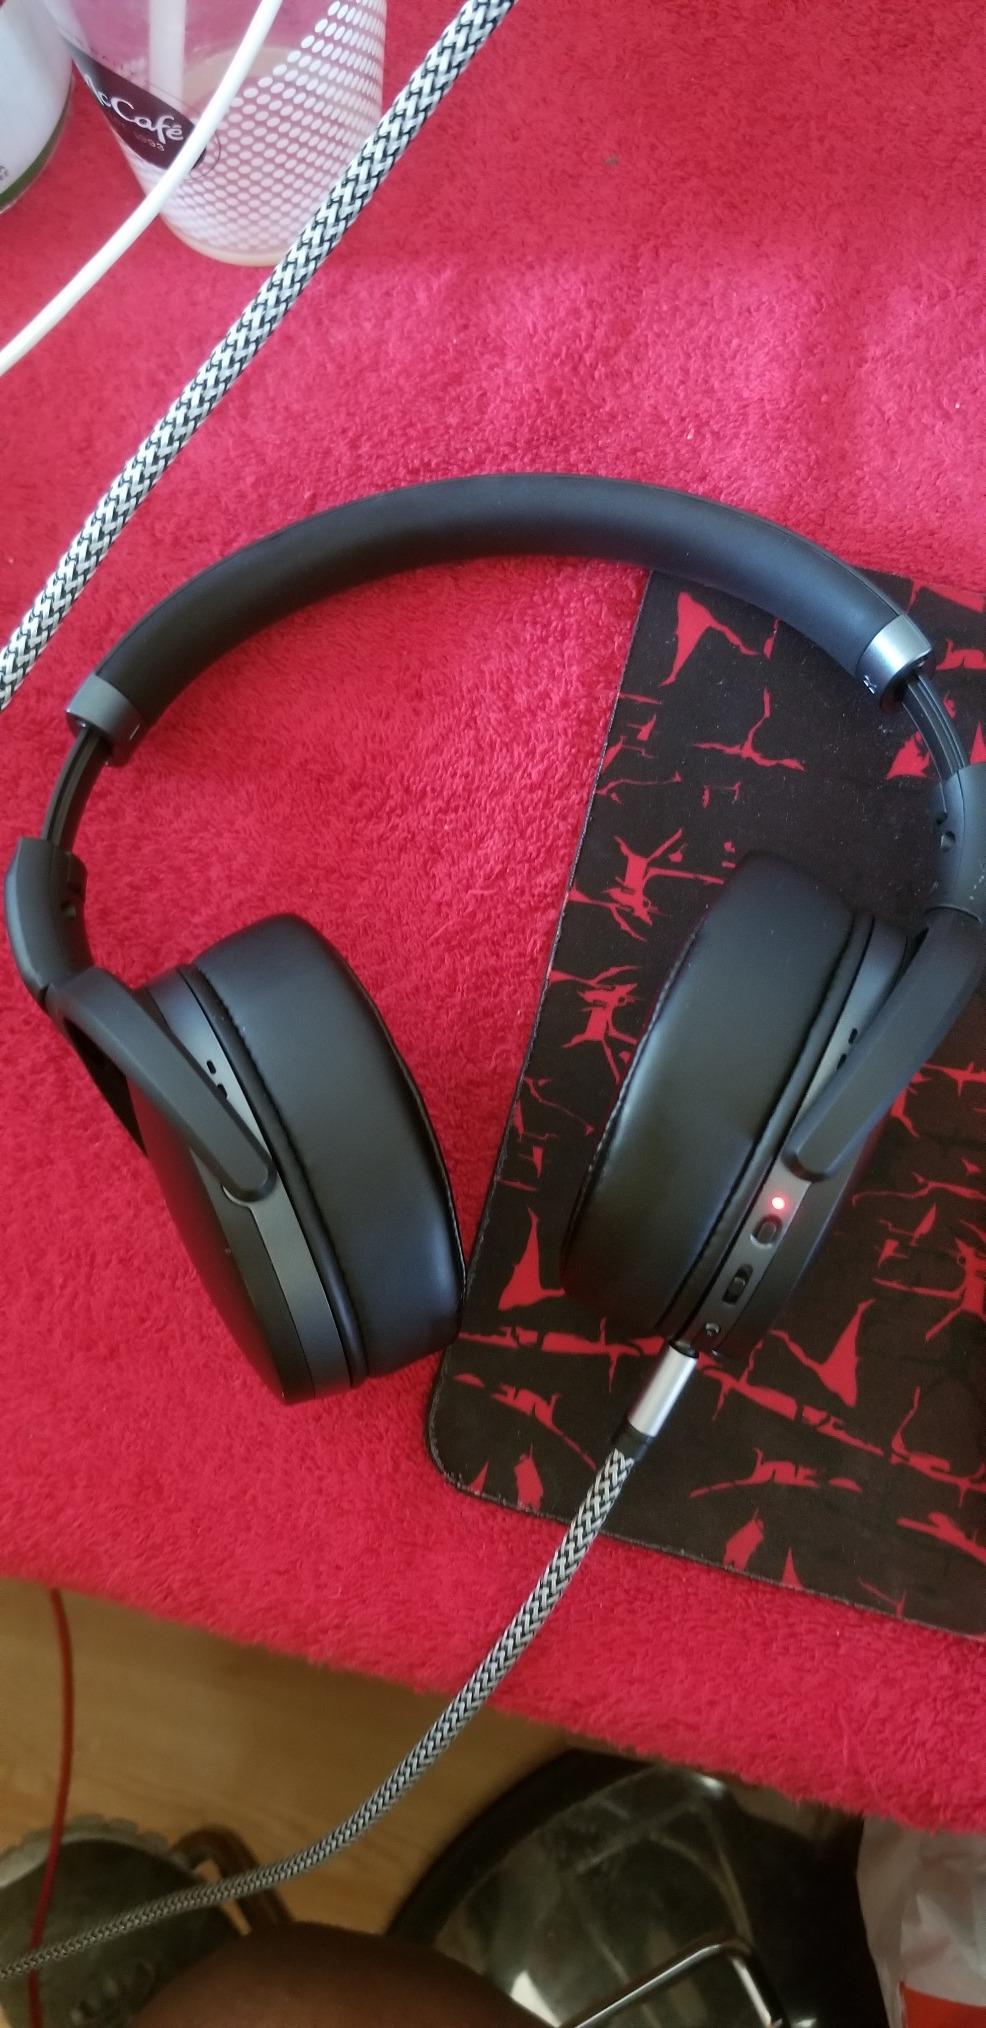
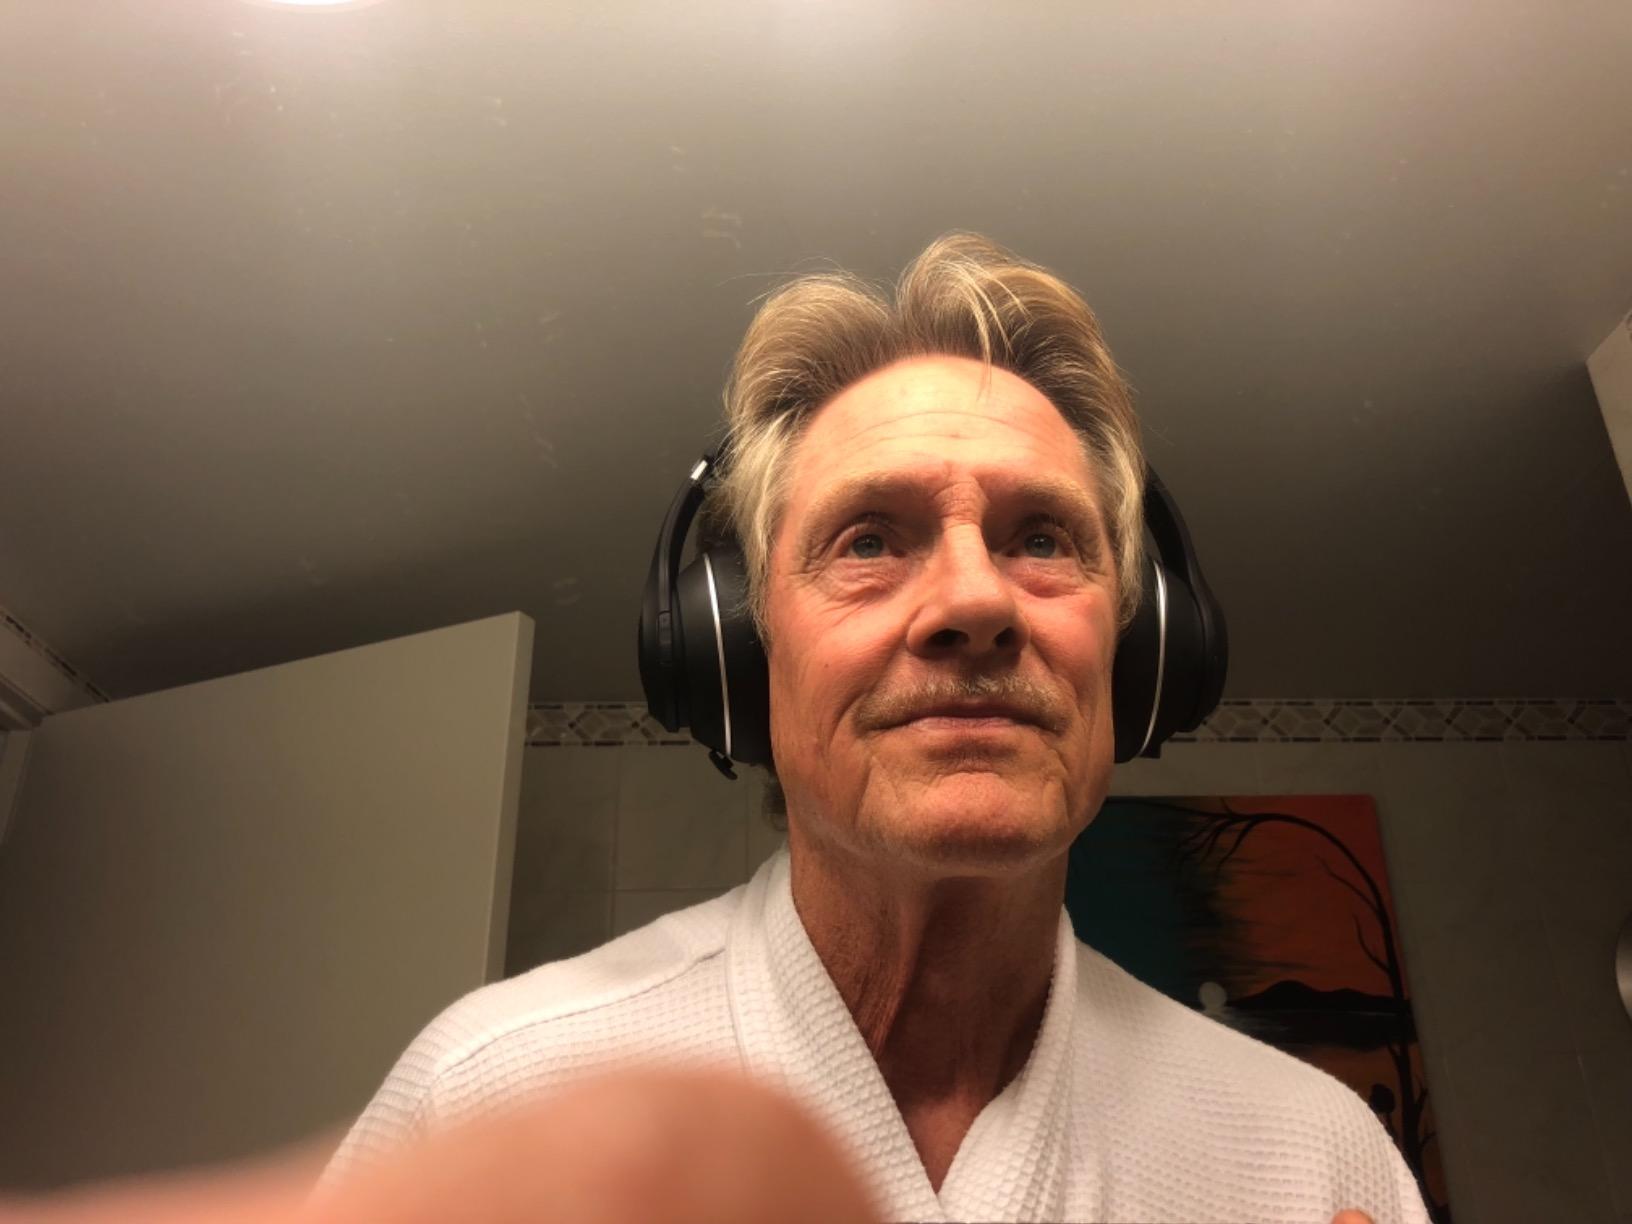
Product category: headphones
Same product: no